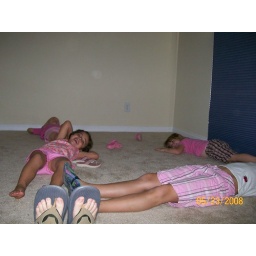
the girls and my feet in the bedroom that would be bel's